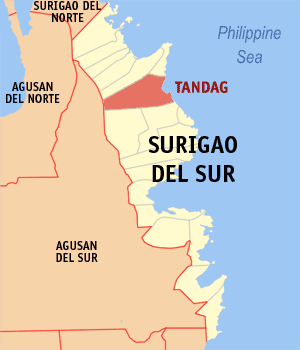
Tandag est une ville de 2ᵉ classe, capitale de la province de Surigao du Sud aux Philippines. Selon le recensement de 2010 elle est peuplée de 52 114 habitants.